Evapotranspiration

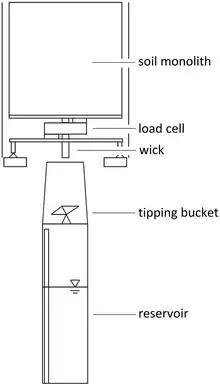
Design for a lysimeter

Levels of evapotranspiration in a given area are primarily controlled by three factors: Firstly, the amount of water present. Secondly, the amount of energy present in the air and soil (e.g. heat, measured by the global surface temperature); and thirdly the ability of the atmosphere to take up water (humidity).